Deerhurst Resort

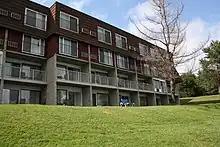
Bayshore 1 accommodation block

Deerhurst offers accommodations for 1,000 people in 400 rooms and suites, many of which are privately owned or blocked by timeshares. Rates for suites overlooking Peninsula Lake can exceed $650 a night in peak summer season.